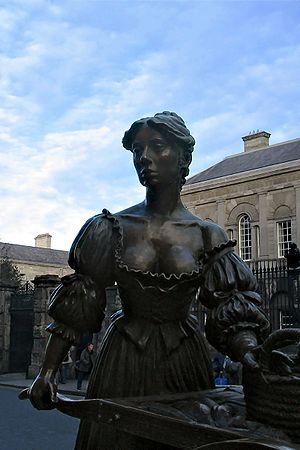
Statue de Molly Malone